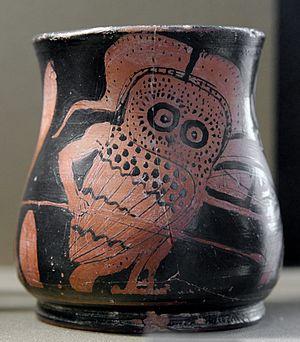
Chouette armée. Œnochoé des Anthestéries attique à figures rouges, vers 410-390 av. J.-C. Provenance